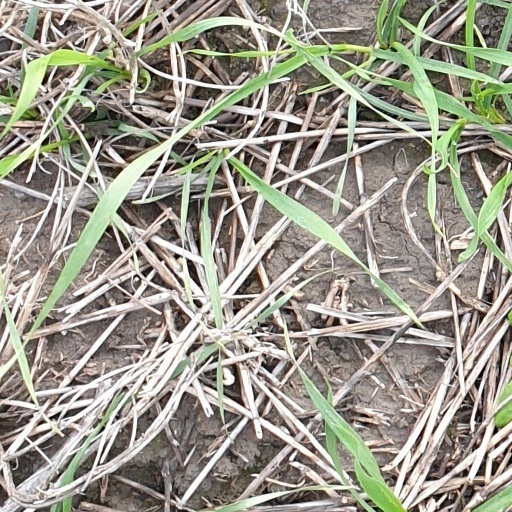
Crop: wheat